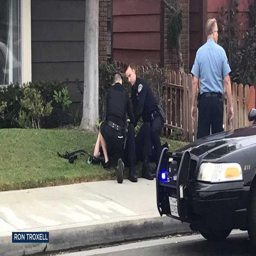
law enforcement officials are seen were an officer - involved shooting took place .